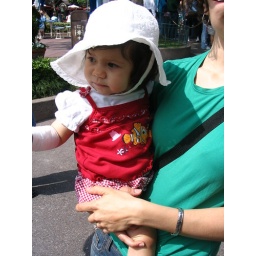
so cute in her sun hat